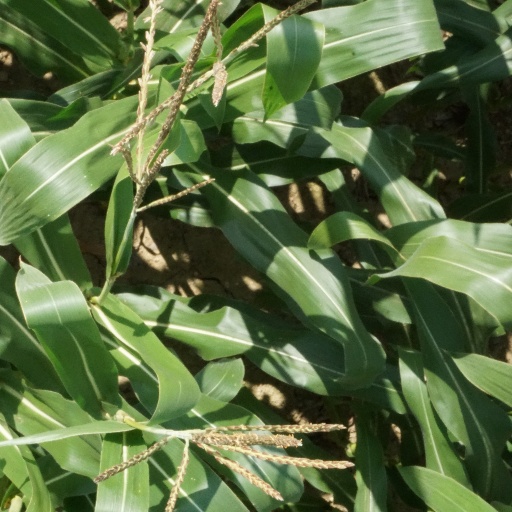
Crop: maize; corn